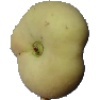
Label: peach_flat